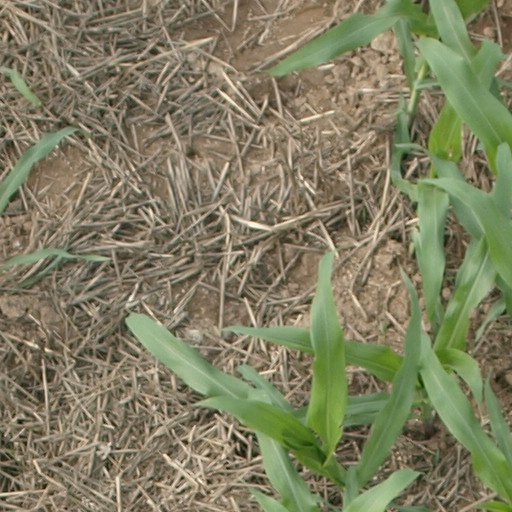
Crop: maize; corn